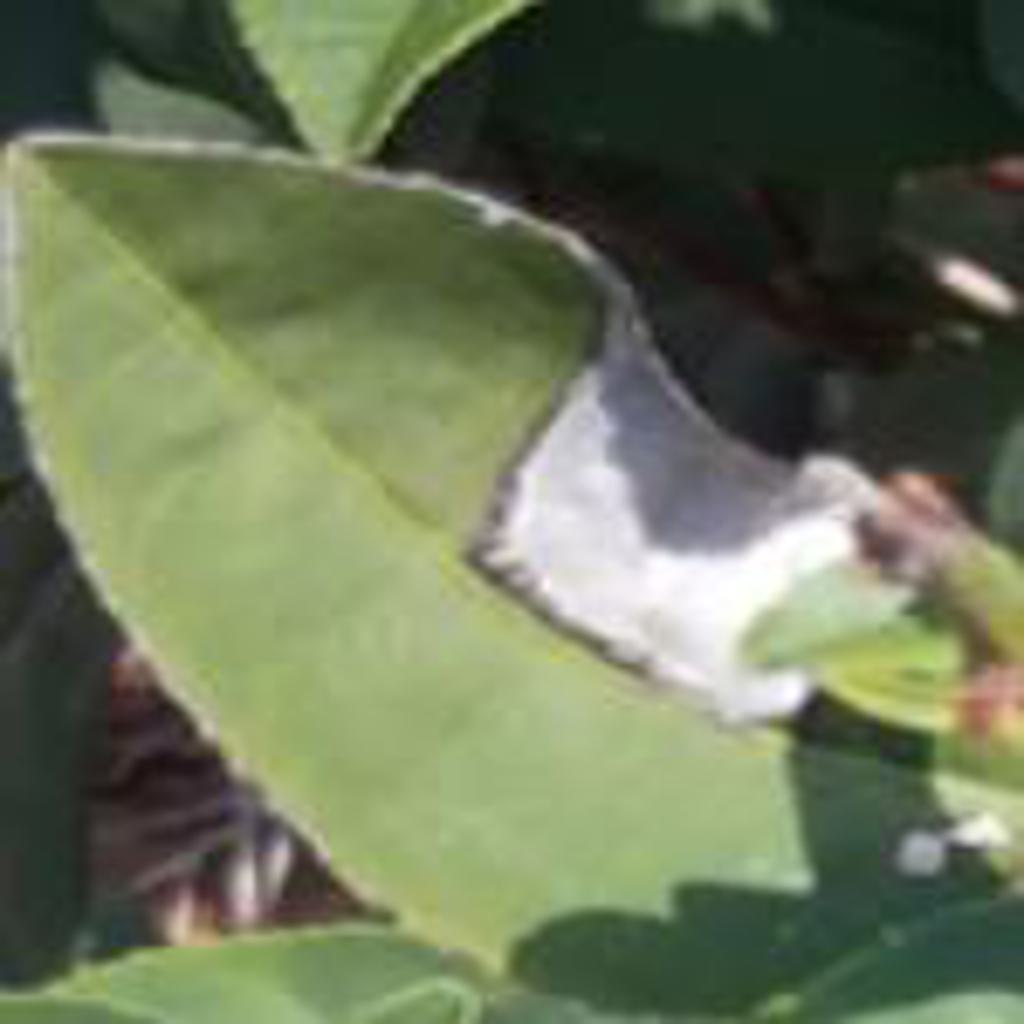
Label: Tea leaf blight